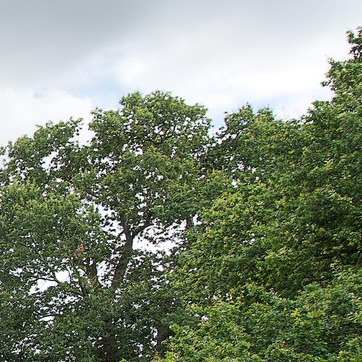
Material: foliage